Torneo de la URBA

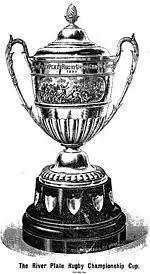
The first trophy awarded to the winning team. It debuted in 1899

The River Plate Rugby Union was established in Buenos Aires on 10 April 1899, being its founding members Buenos Aires, Belgrano, Lomas and Flores from Buenos Aires, and Rosario A.C. from Rosario. The first president of the body was Leslie Corry Smith.